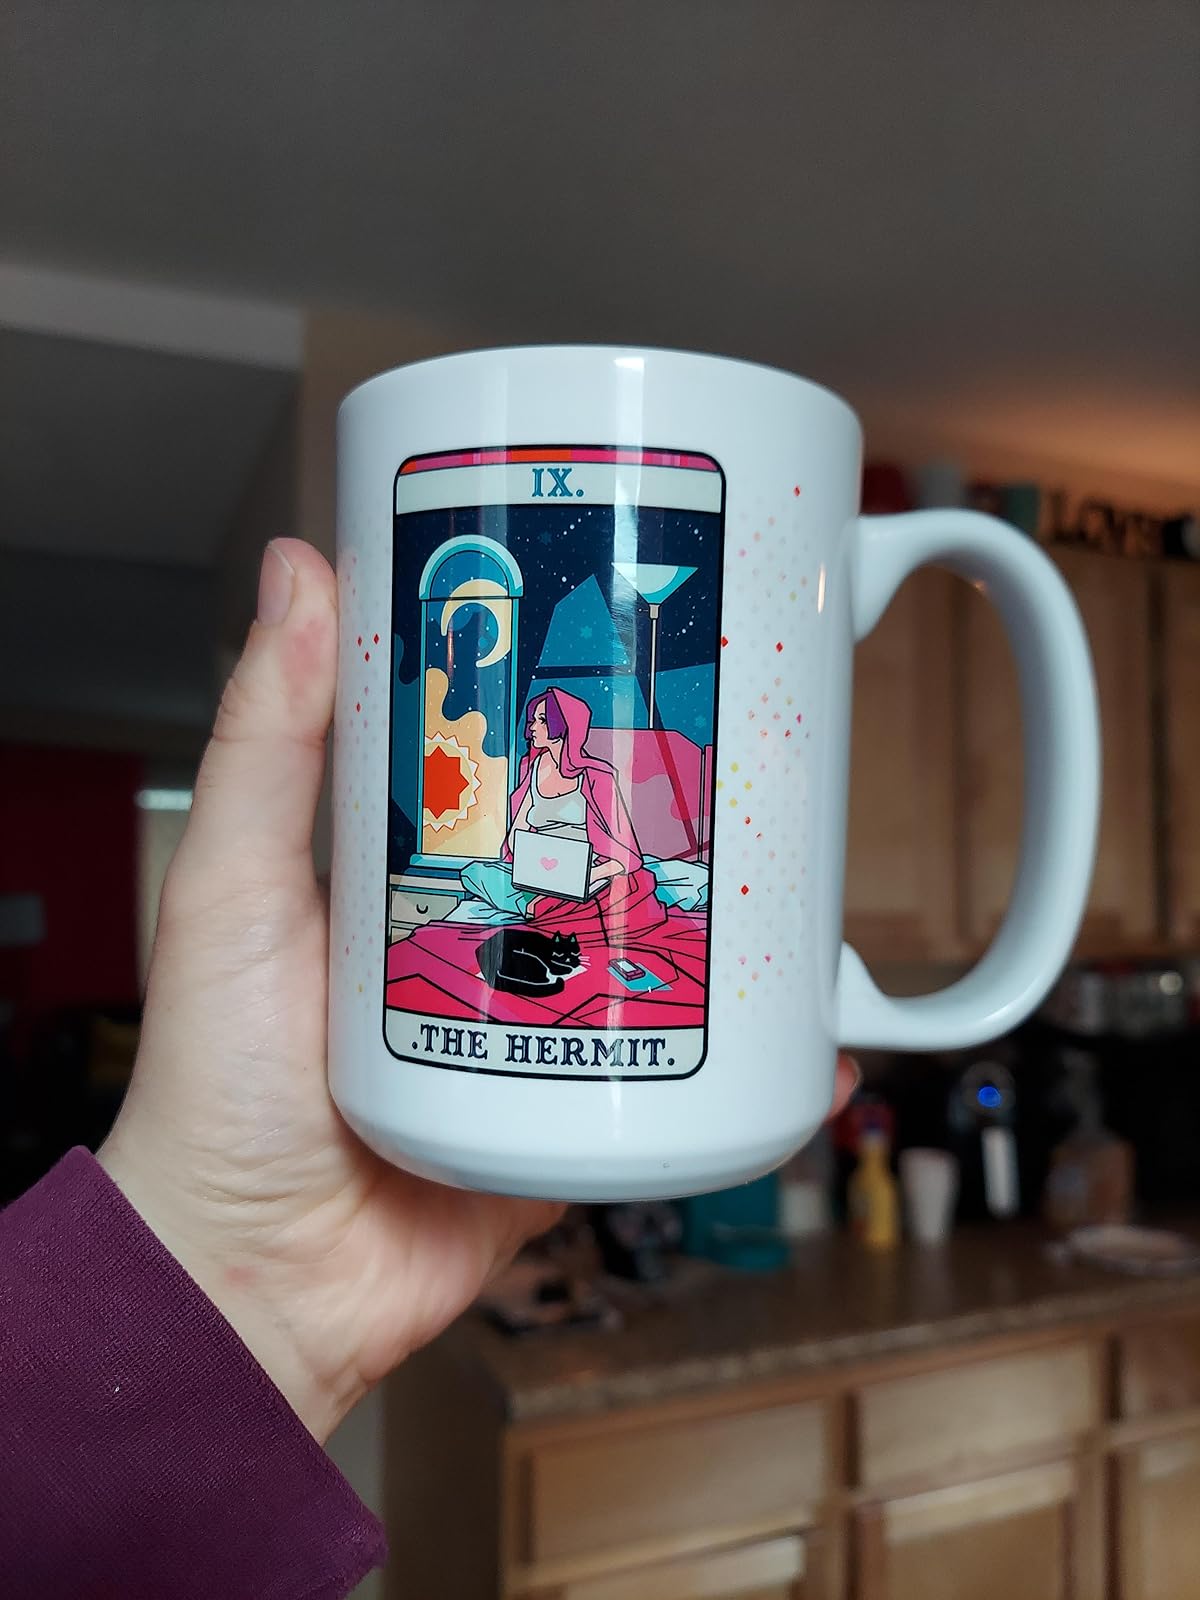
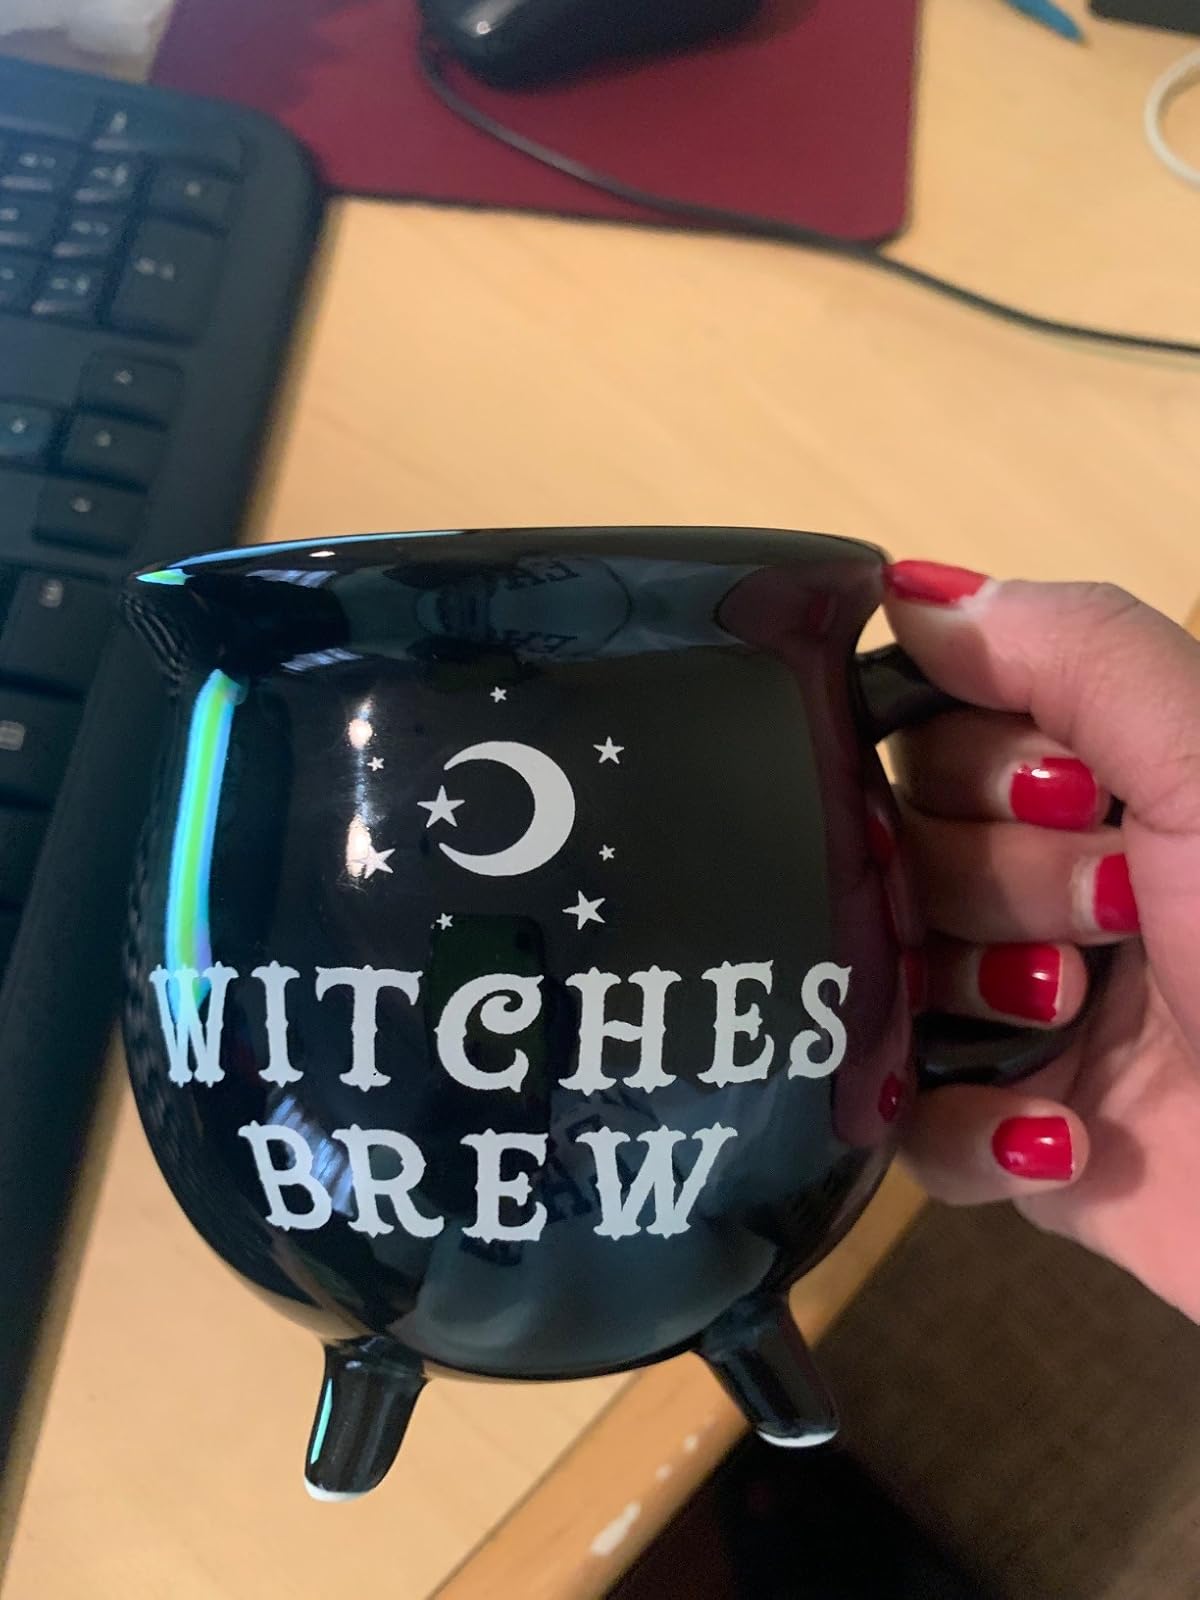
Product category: items_mug
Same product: no